Faizabad Junction railway station

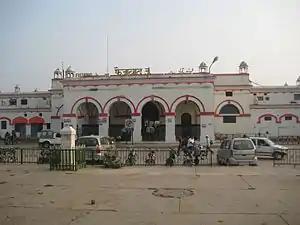
Faizabad Junction railway station main entrance

Faizabad Junction railway station, officially known as Ayodhya Cantt railway station (station code AYC), is a railway station in Uttar Pradesh, India. It is on the Lucknow-Varanasi section and part of the Northern Railway zone. Faizabad Junction and are the two railway junction stations in the Ayodhya district.